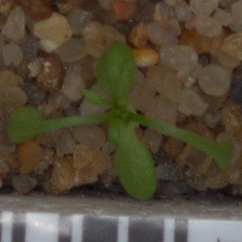
Label: scentless_mayweed